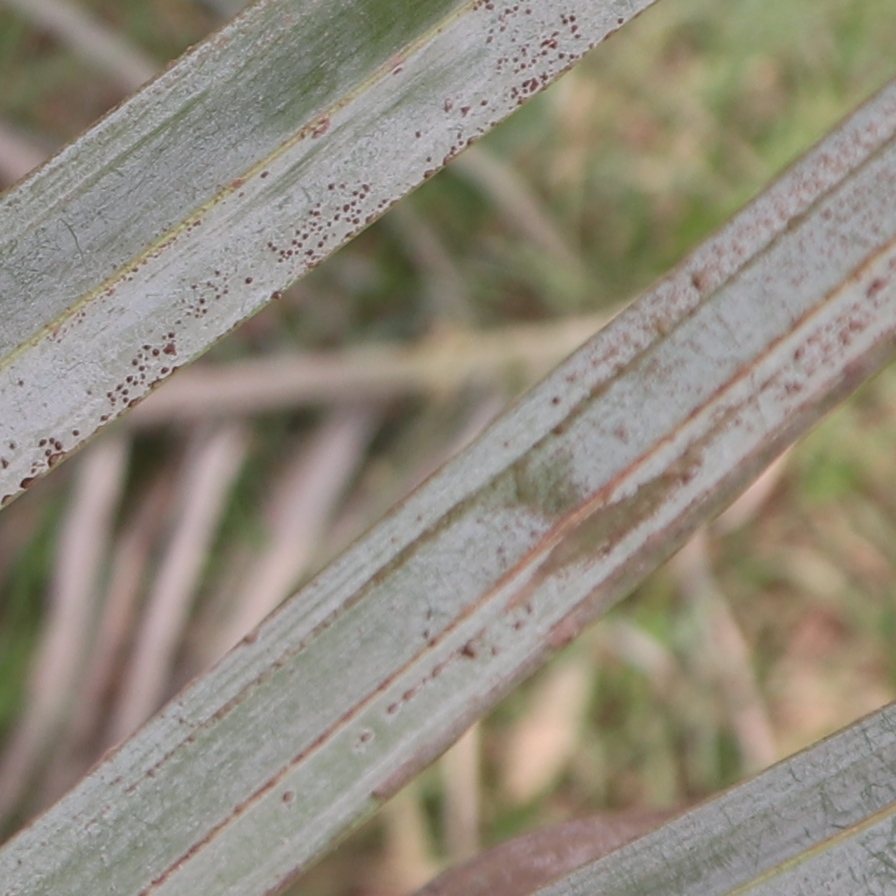
Label: Honey